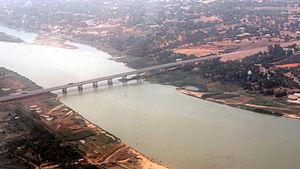
Vue aérienne du pont de l'amitié Chine-Niger, plus souvent appelé le «
Niamey est la capitale du Niger, située sur le fleuve Niger dans l'extrême ouest du pays. Elle comptait 1 302 910 habitants en 2011, soit la ville la plus peuplée du Niger. La ville compte cinq communes et est constituée en une communauté urbaine dénommée Communauté urbaine de Niamey qui est incrustée dans la région de Tillabéri.